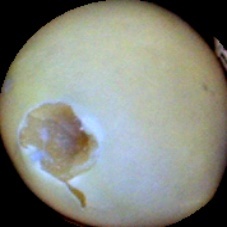
Label: Broken